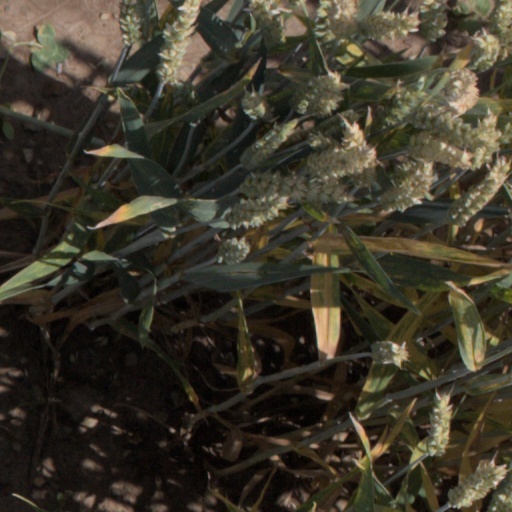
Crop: wheat